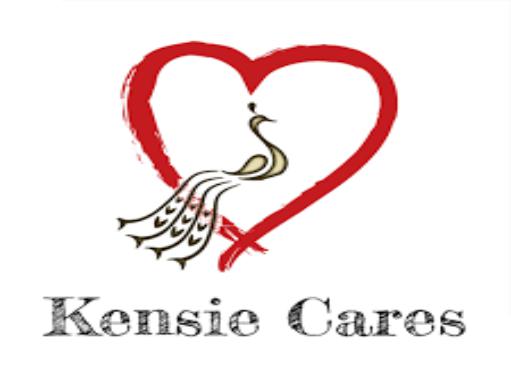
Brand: kensie
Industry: Clothes